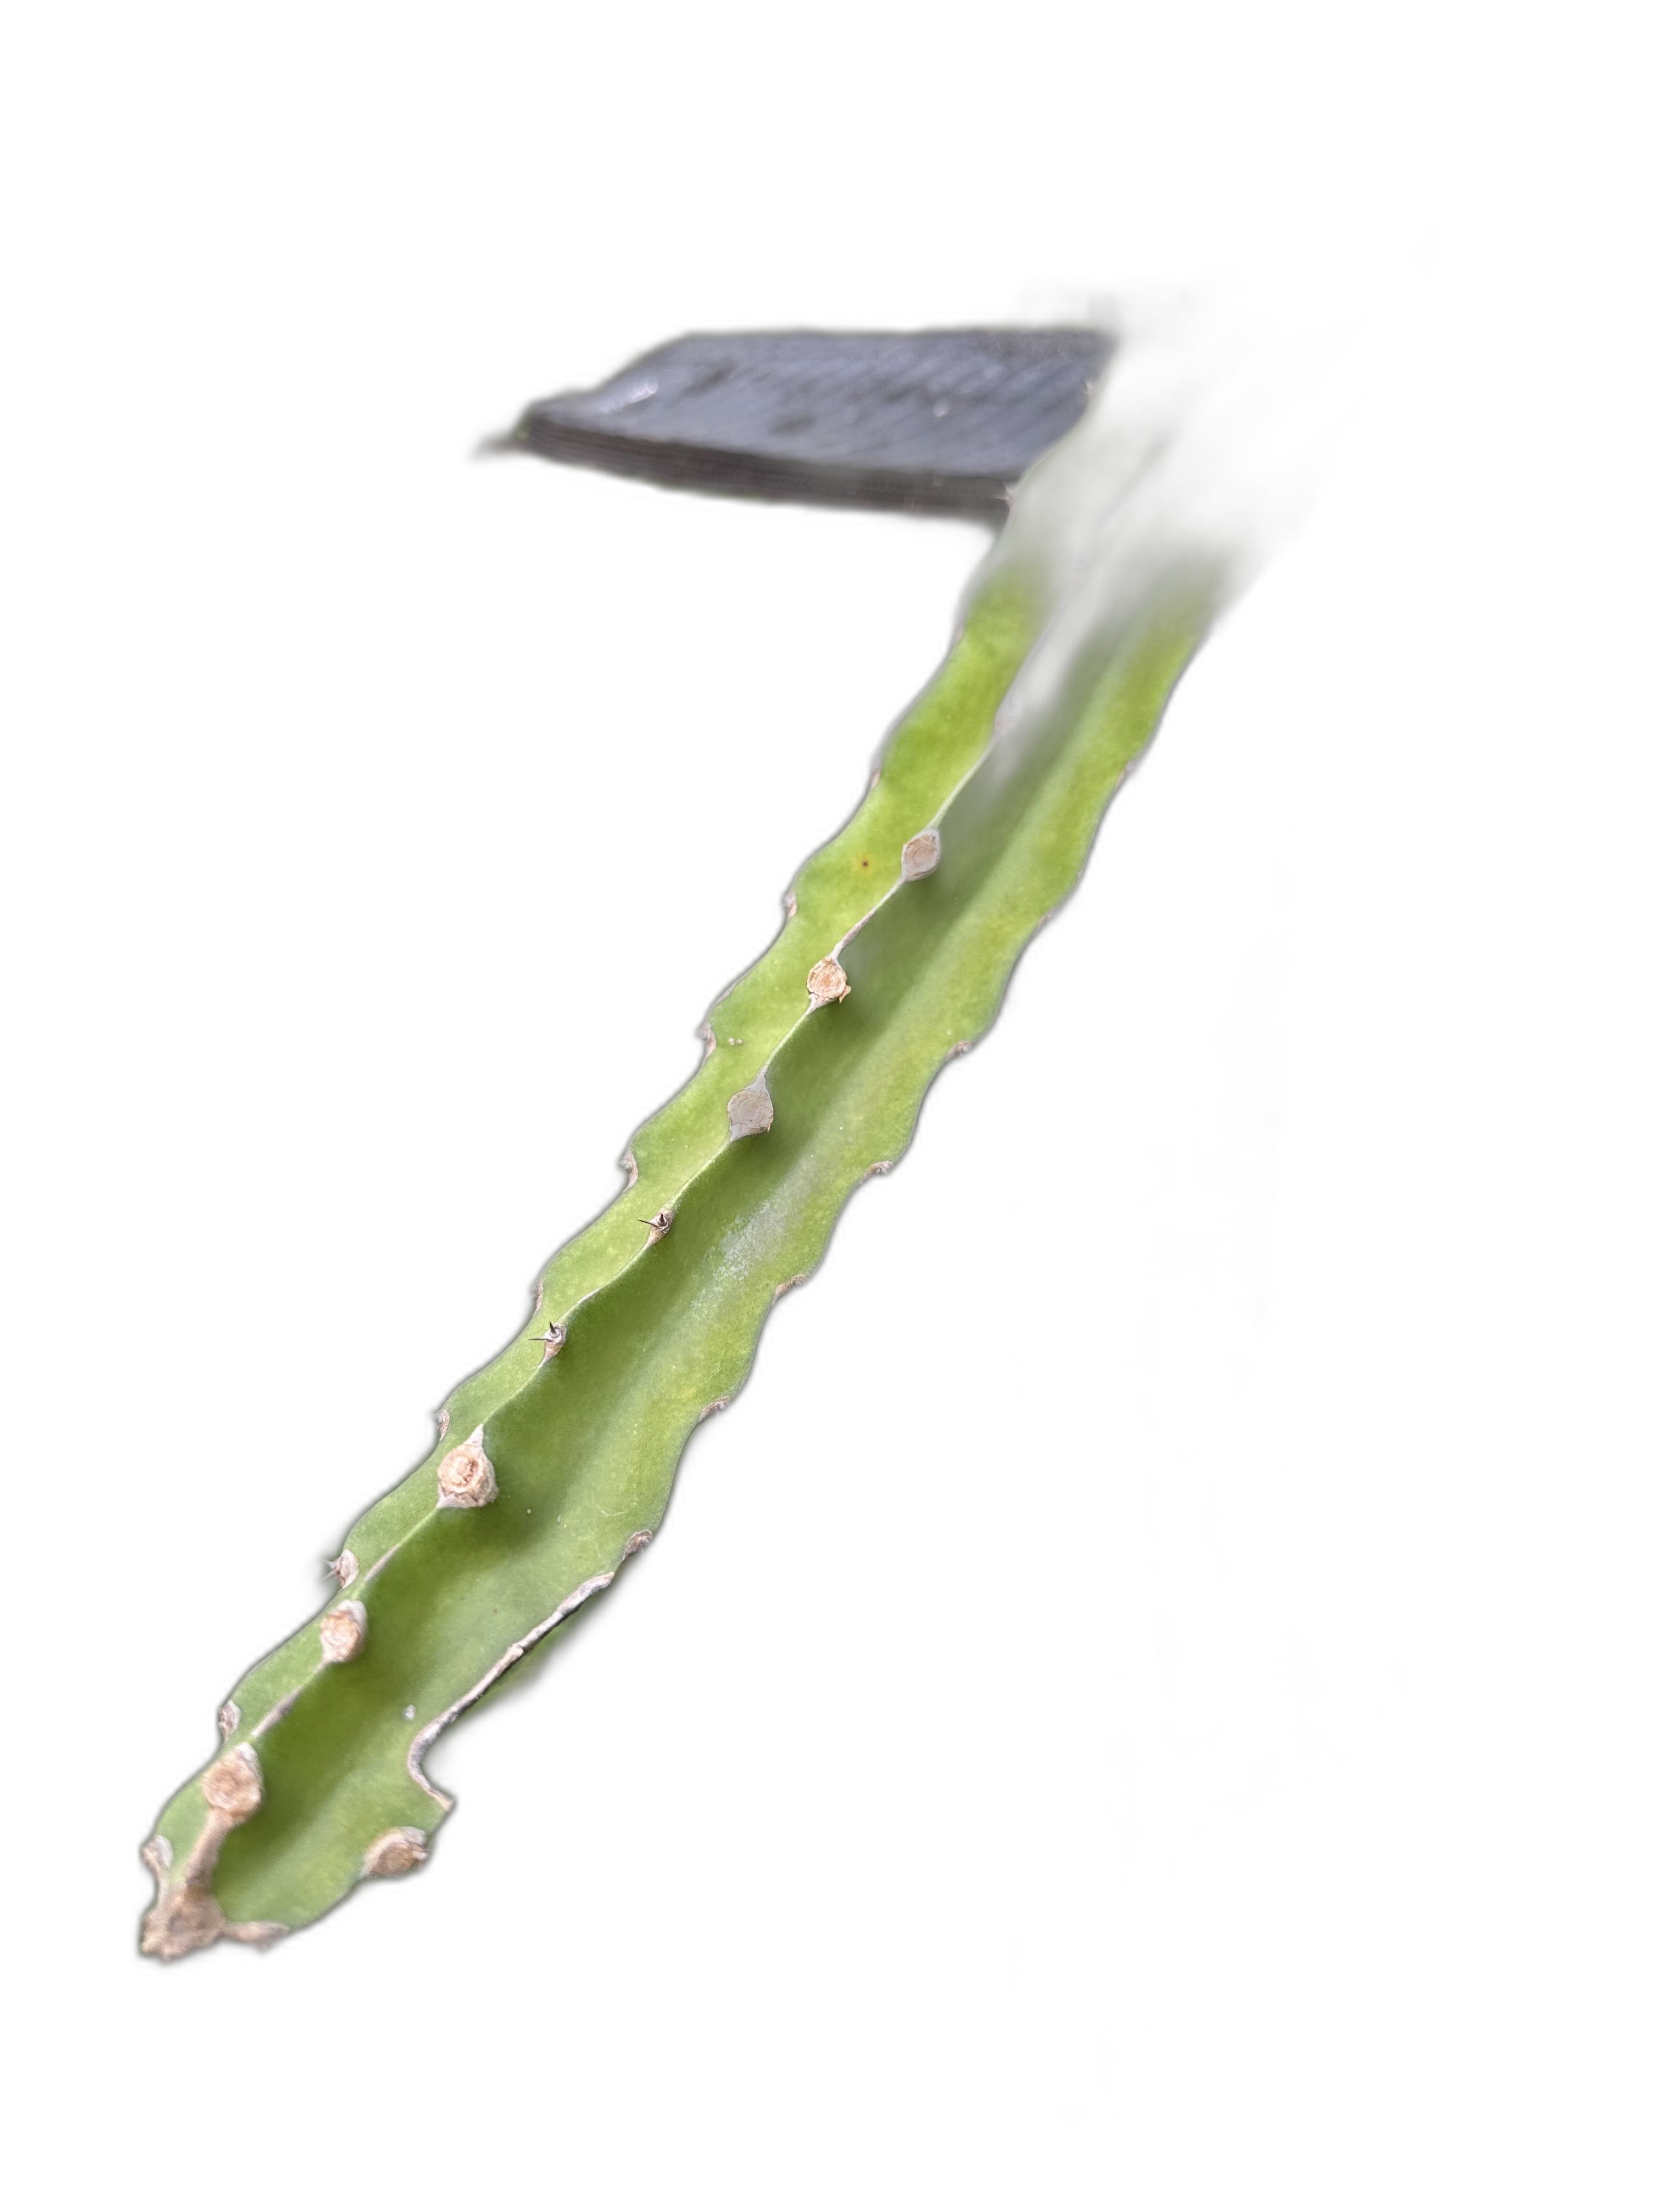
Label: Good leaf